Double burden

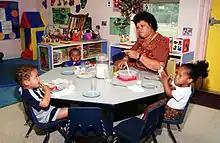
Child care facility

For many poor women and men whose work hours have reached the point where they cannot cut back on leisure time anymore to make time for domestic and paid work, work intensity is an issue because they often intensify their work time by doing two or more activities at once, such as taking care of children while cooking. Work intensity can lead to many negative health consequences, such as lack of sleep, stress, and lack of recreation.